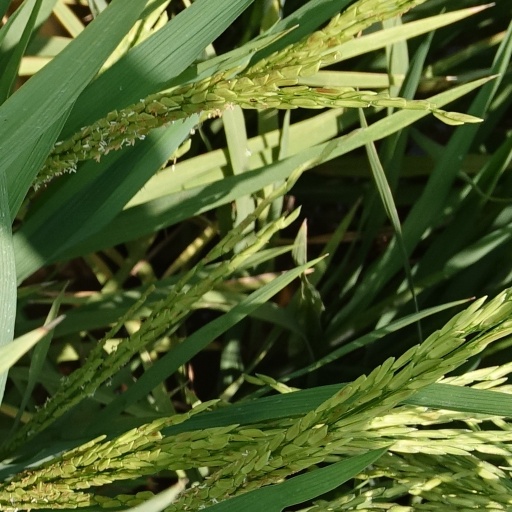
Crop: rice